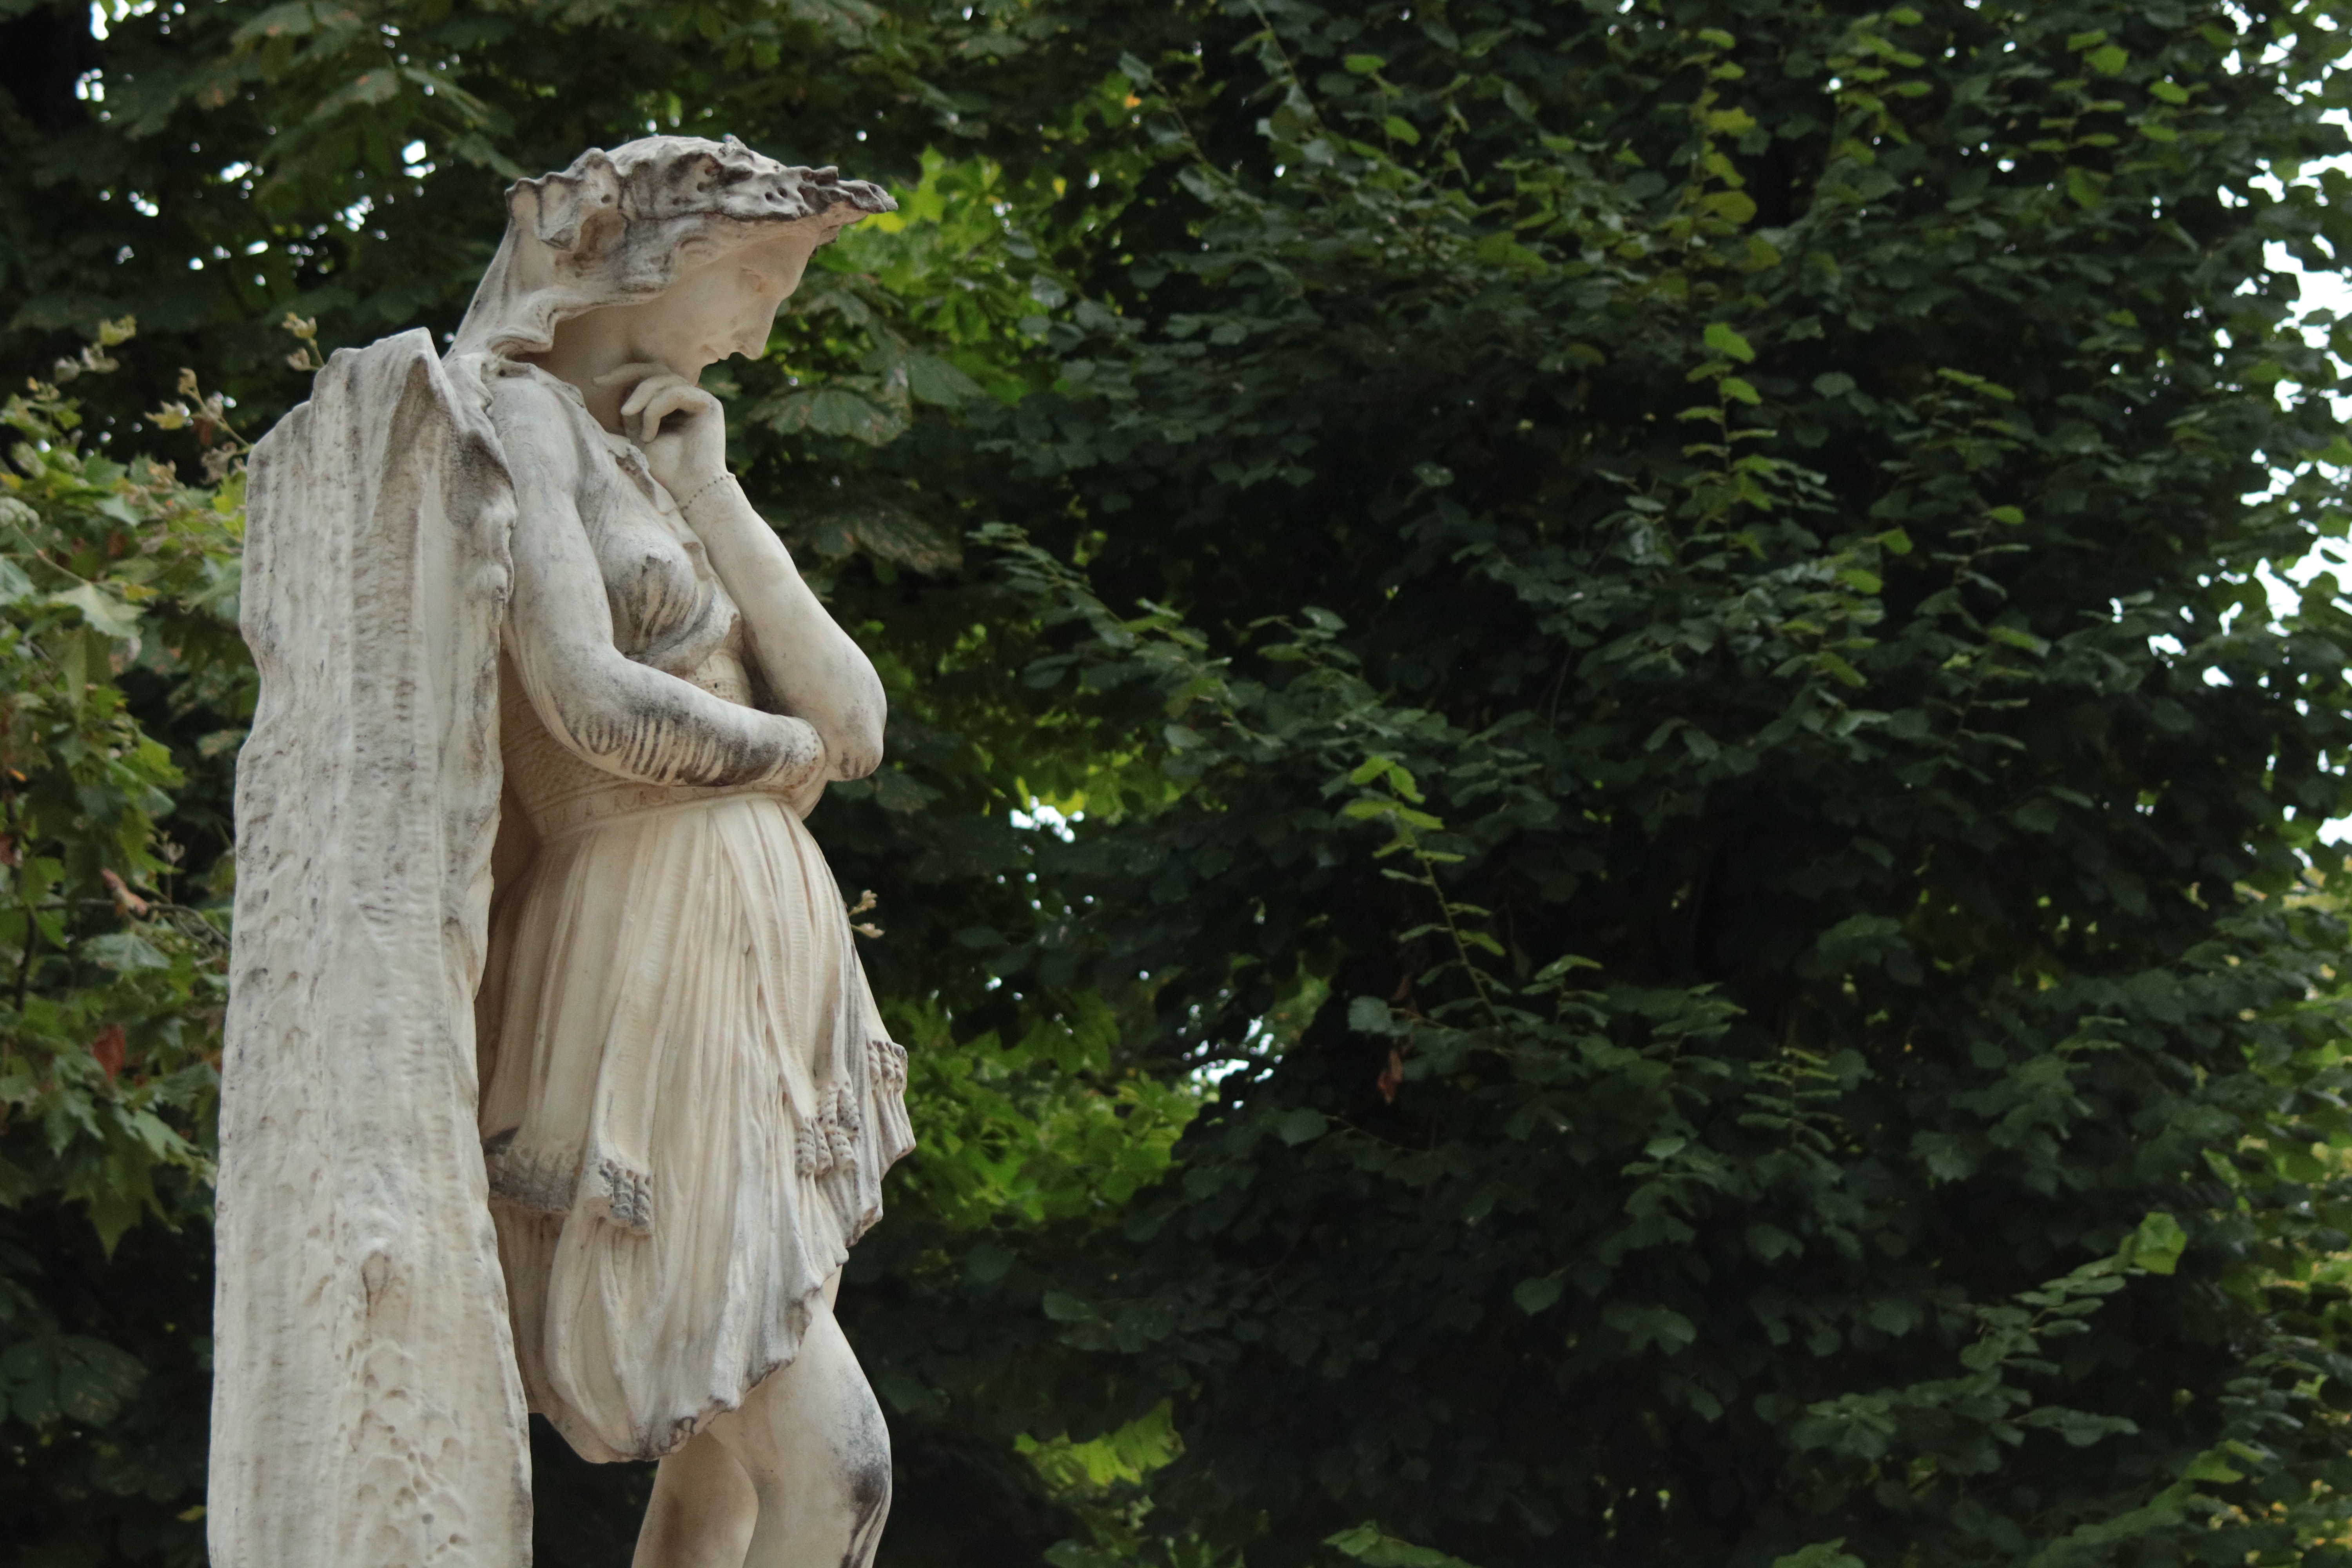
fallen angel, sadness, nostalgia, art, statue in park, france, parisian, plant, sculpture, statue, wood, tree, grass, trunk, artifact, monument, lawn ornament, classical sculpture, shrub, angel, carving, garden, supernatural creature, fictional character, sky, stone carving, mythology, artwork, memorial